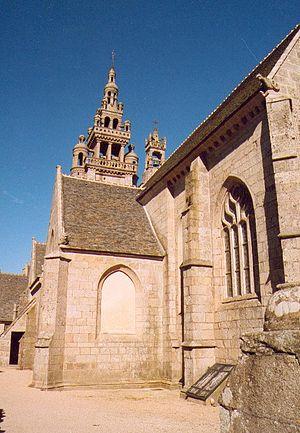
église de Roscoff dans le Finistère
Roscoff [ʁɔskɔf], est une commune française du Léon située sur la côte nord de la Bretagne, dans le département du Finistère.